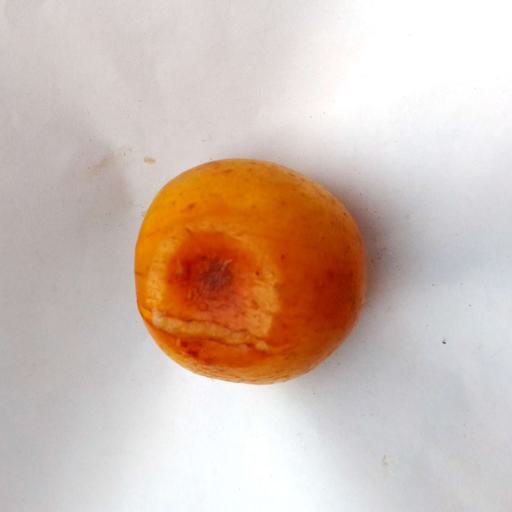
Label: bruised